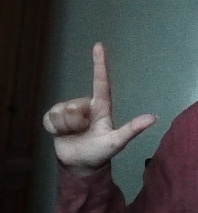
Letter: laam